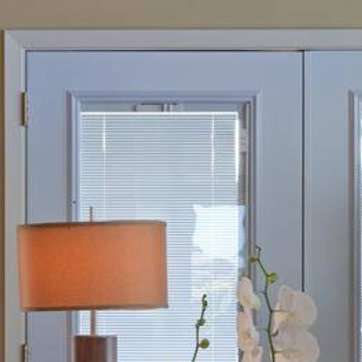
Material: glass